Sailors on Leave

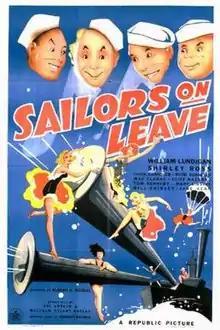
Theatrical release poster

Sailors on Leave is a 1941 American musical comedy film directed by Albert S. Rogell and written by Art Arthur and Malcolm Stuart Boylan. The film stars William Lundigan, Shirley Ross, Chick Chandler, Ruth Donnelly, Mae Clarke and Cliff Nazarro. The film was released on September 30, 1941, by Republic Pictures.